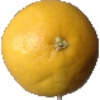
Label: white_grapefruit